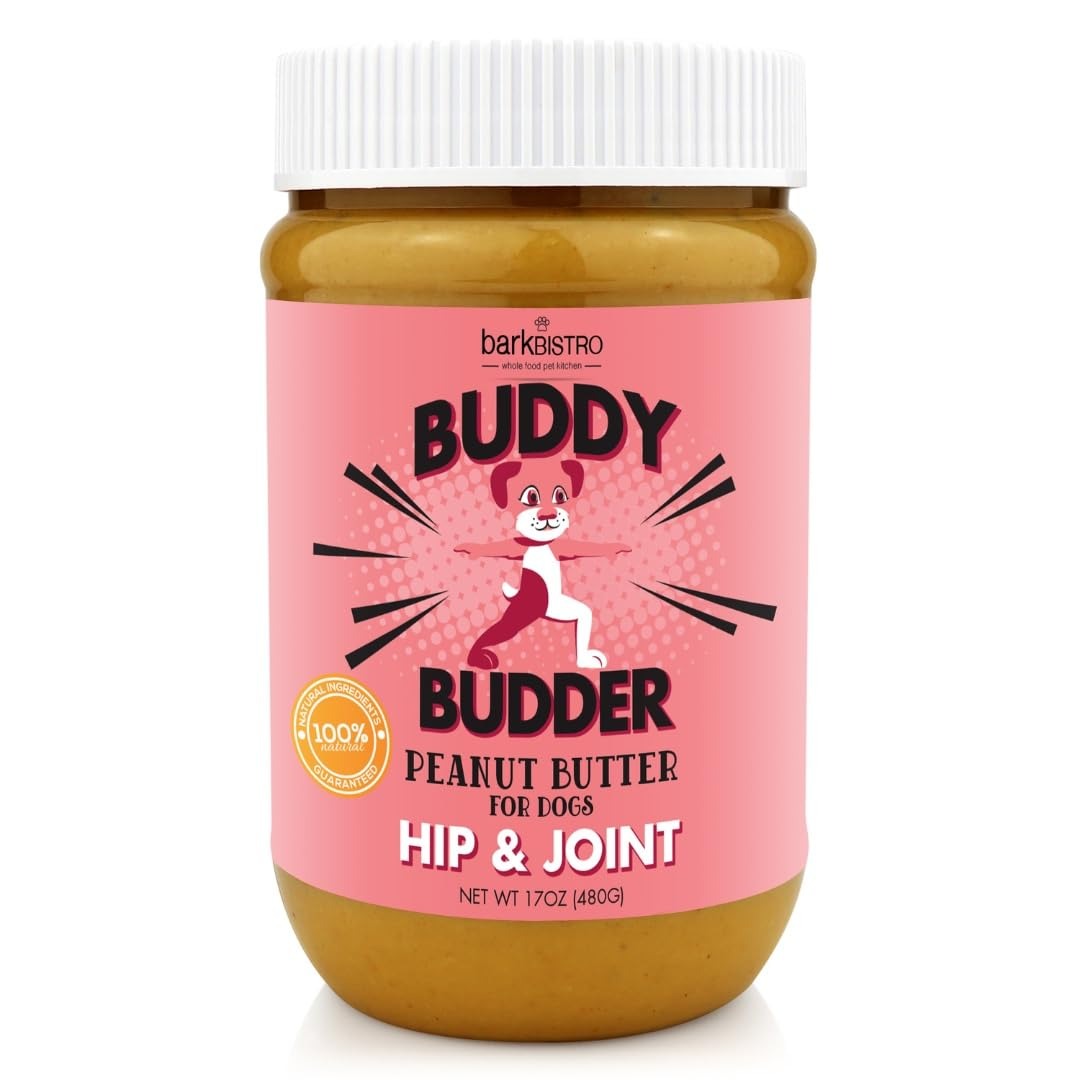
Item Name: CRANBERRY CANINE BUDDY BUDDER (hip + joint), 100% Natural Dog Peanut Butter, Healthy Peanut Butter Supplement, Made in USA (17oz Jar)
Bullet Point 1: ✔️ PAWSOME NATURAL PEANUT BUTTER SUPPLEMENT 4 DOGS - No hydrogenated oil, palm oil, high fructose corn syrup, stabilizers, xylitol, added sugar or salt. Refrigerate for thicker consistency.
Bullet Point 2: ✔️ Active Ingredients: Glucosamine HCL, Chondroitin, MSM, Turmeric. Inactive Ingredients: peanuts, cranberry, honey.
Bullet Point 3: ✔️ Ideal for puppies and adults.
Bullet Point 4: ✔️ MADE IN USA
Bullet Point 5: ✔️17oz jars - can be enjoyed from the jar, spoon, make treats with silicone mold, smear on lick mats, refrigerate to use as pill pocket.
Value: 17.0
Unit: Ounce

Price: 16.99